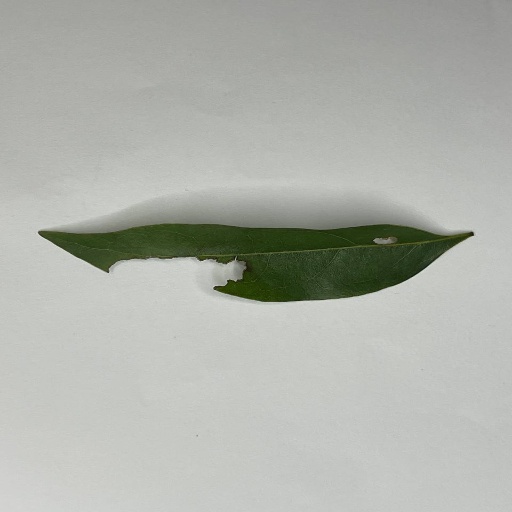
Species: Camphor
Leaf condition: Shot Hole